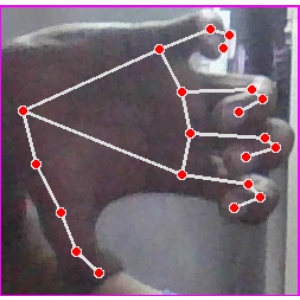
अक्षर: त